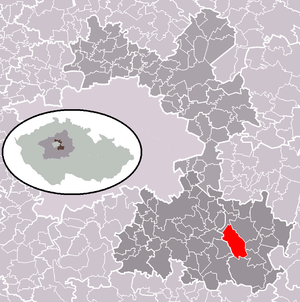
Černé Voděrady est une commune du district de Prague-Est, dans la région de Bohême-Centrale, en République tchèque. Sa population s'élevait à 348 habitants en 2020.